Westcott, Surrey

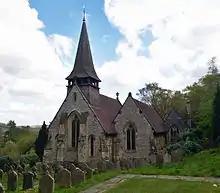
Holy Trinity Church in Westcott

The earliest surviving record of the village is from Domesday Book of 1086, in which it appears as "Wescote". In the early 13th century, it is recorded as "Westcot" (1202) and "Westcotes". The name is generally agreed to refer to a group of cottages in the western part of the parish of Dorking.